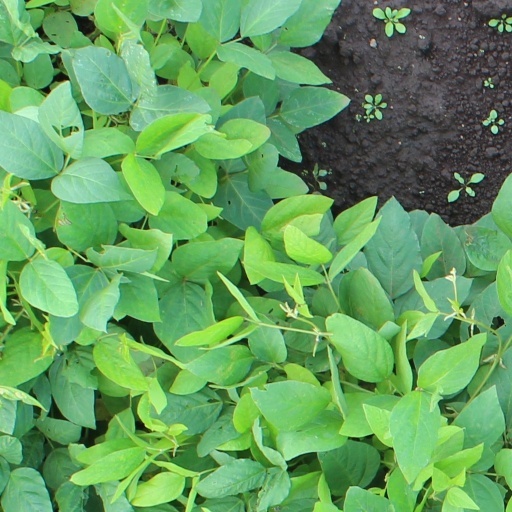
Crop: soybean